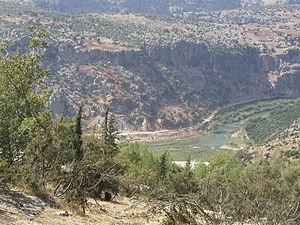
L'Oronte ou l'Assi est un fleuve du Proche-Orient.